Etruscan architecture

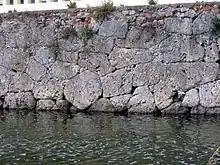
Wall at Orbetello

A form of models of houses in pottery, and sometimes bronze, called "hut urns" gives us some indications. These were apparently used to hold cremated ashes, and are found in the Etruscan Iron Age Villanovan culture and early burials, especially in northern areas. The hut urns show a conventional model with a single interior space. They are usually round or slightly oval, often with prominent wooden beams laid in two rows on the sloping roof, which cross at the central ridge and project some way in "V"s into the air; these projections seem to have been sometimes carved or otherwise decorated. The urns always have a large square-ish door for access, sometimes two, and the outline of windows in the walls may be indicated by ridges or marks in the clay. There is very often a window and exit for smoke, above the door in the roof, and at the opposite end.